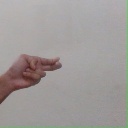
अक्षर: ह